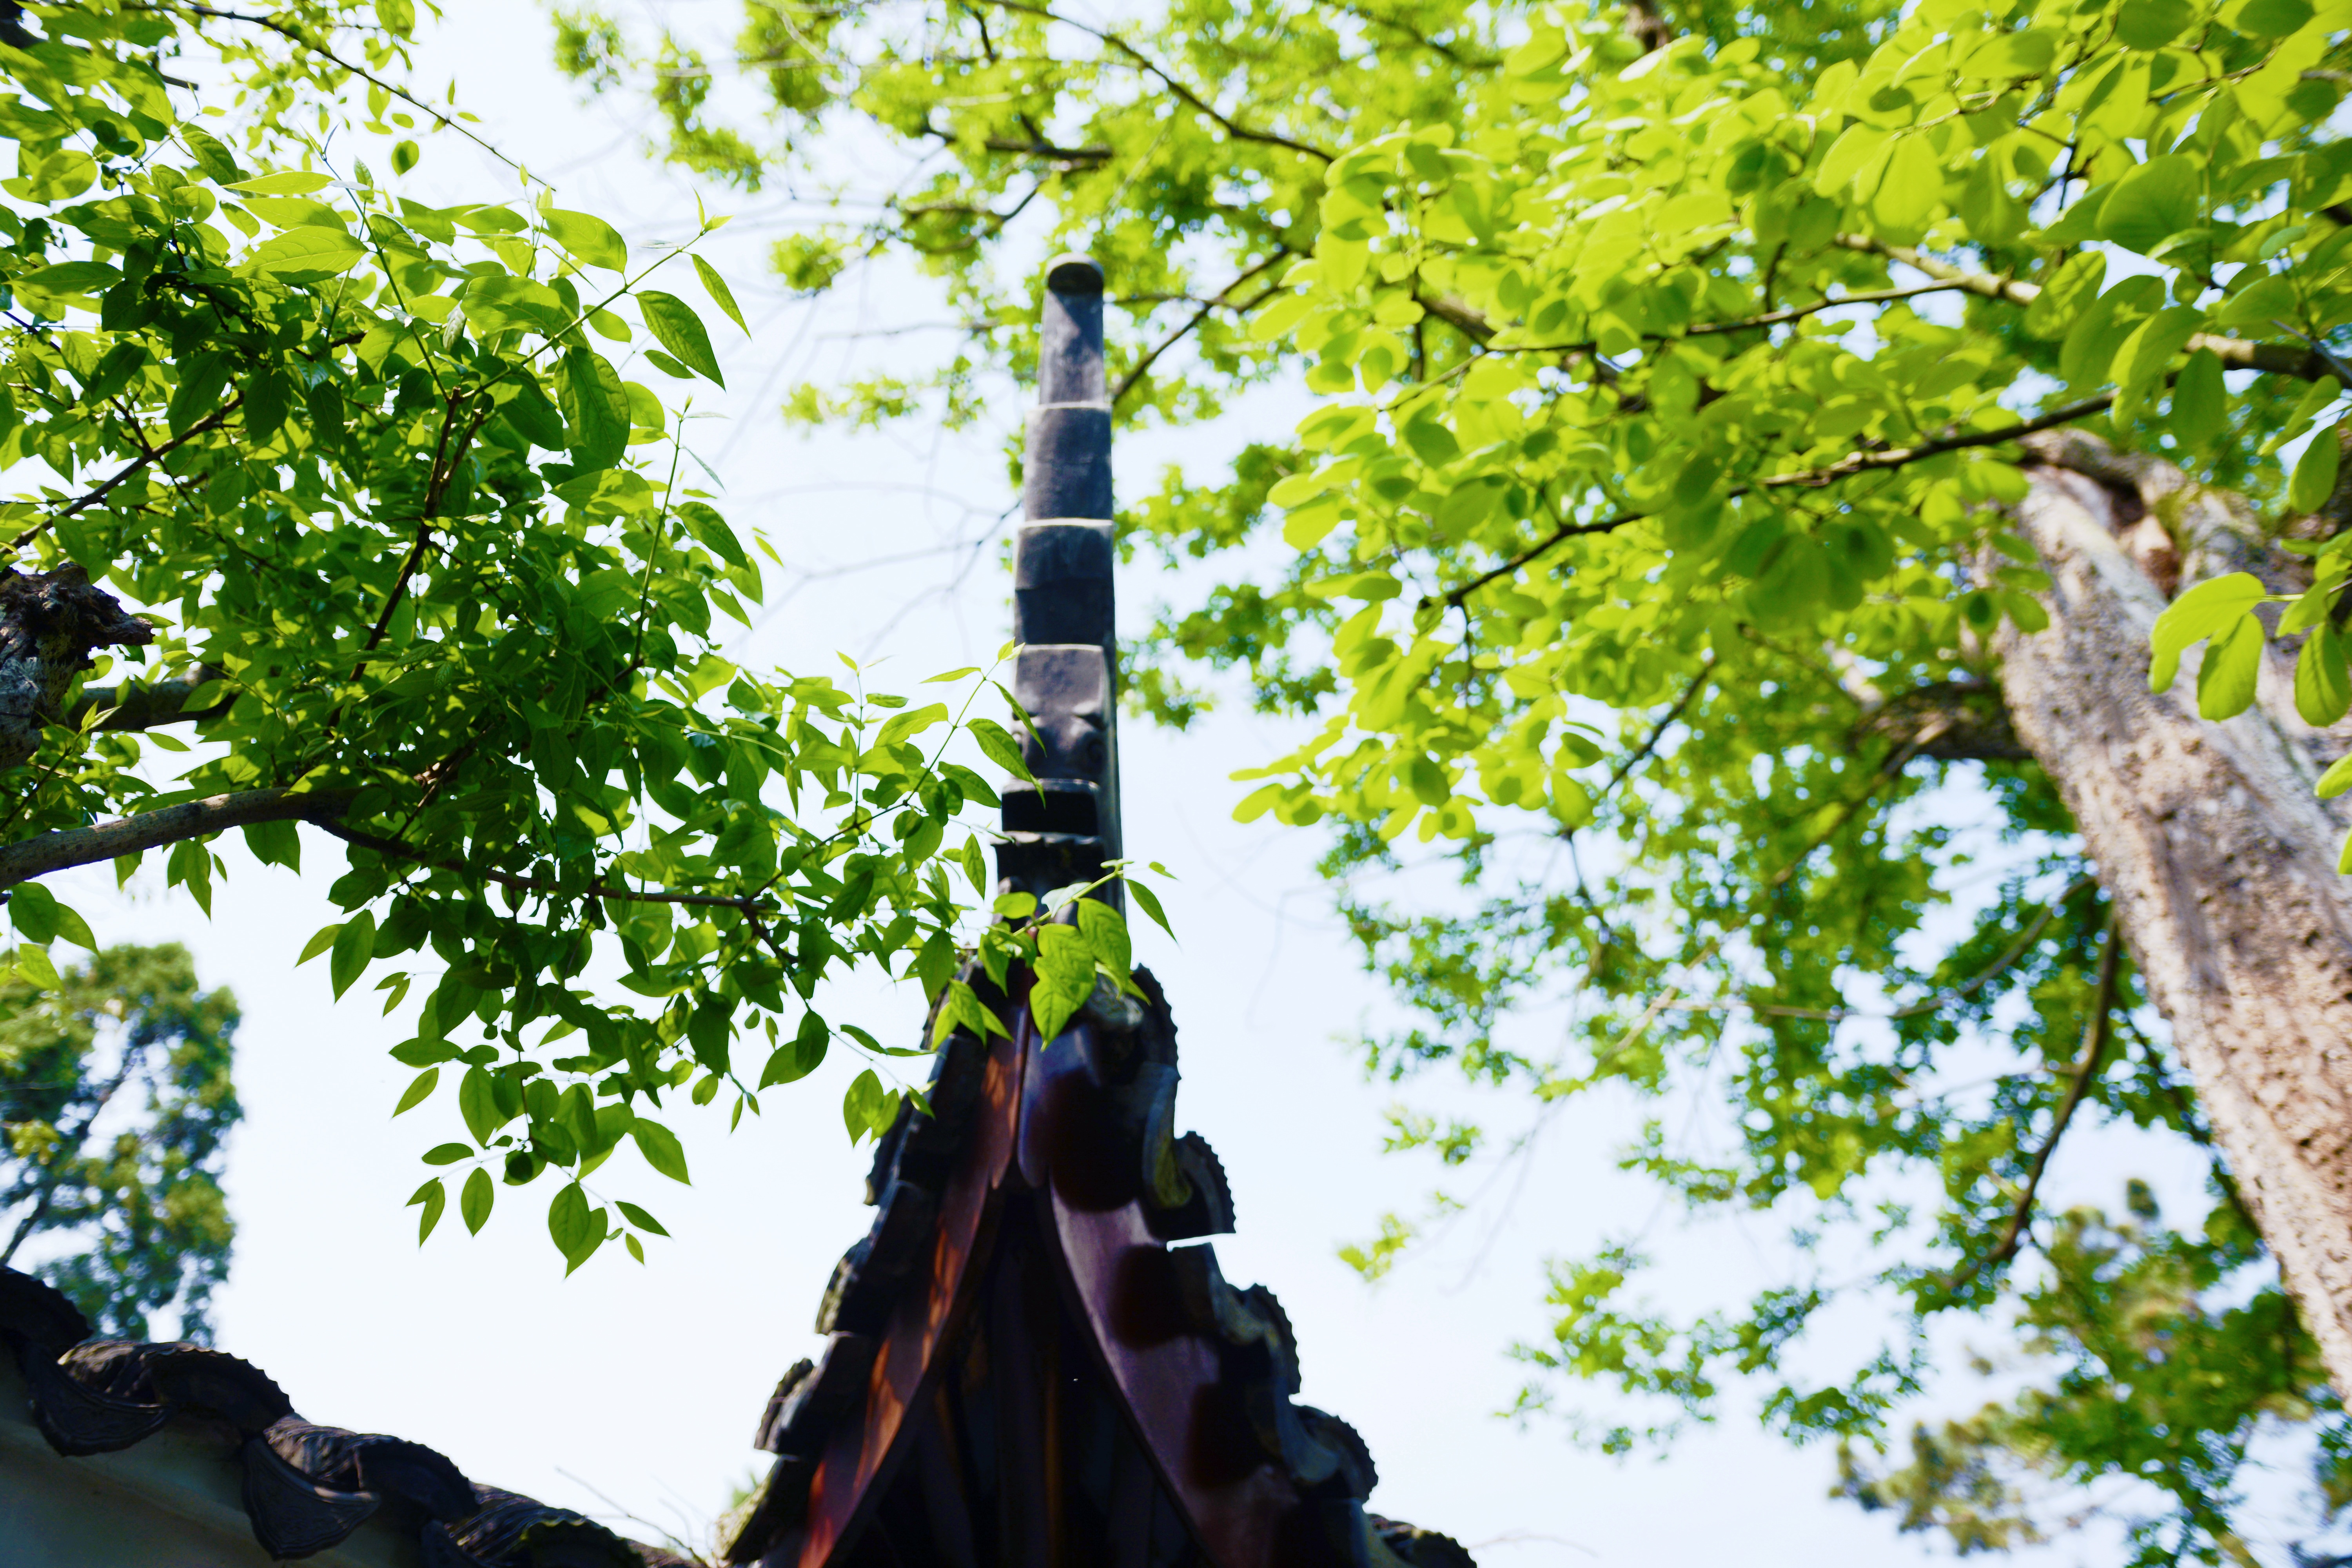
tree, branch, plant, sunlight, leaf, flower, produce, botany, flowering plant, woody plant, land plant